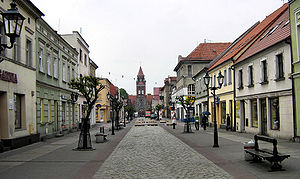
Grodzisk Wielkopolski
Grodzisk Wielkopolski er en by i regionen Storpolen i det vestlige Polen. Byen har ca. 13.676 indbyggere og er hovedsæde for amtet Powiat grodziski.